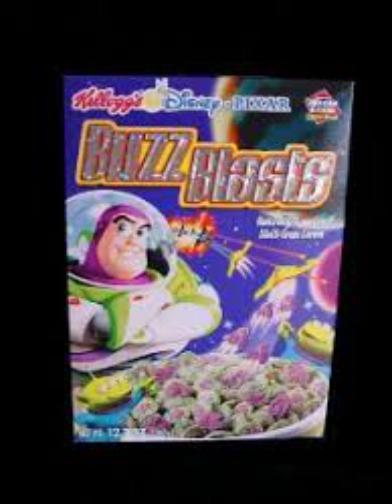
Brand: Buzz Blasts
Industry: Food